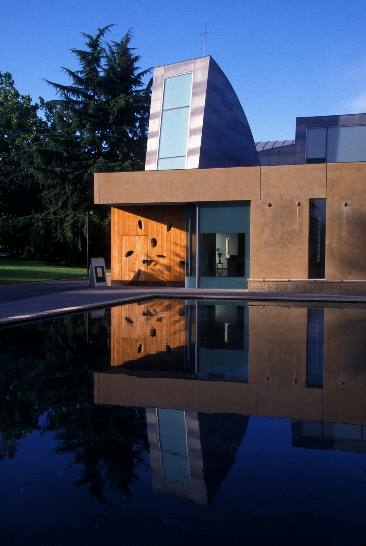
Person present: No